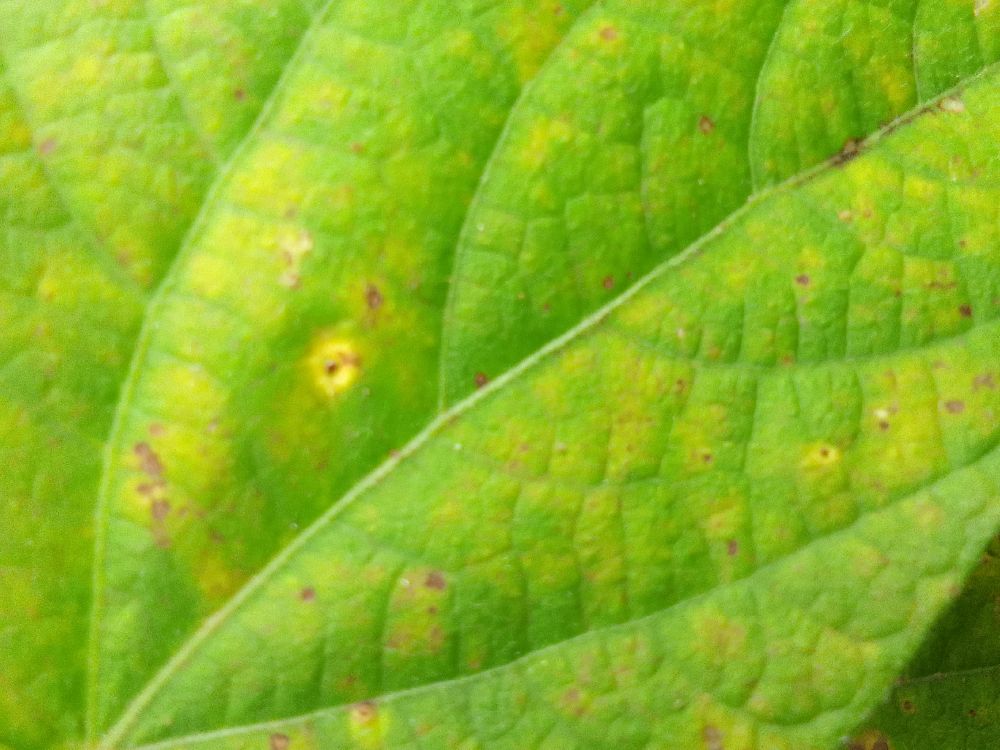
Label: rust